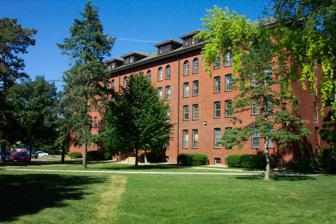
Building: Cretin Hall
Country: United States of America
Year built: 1894
Cretin Hall from the original front Cretin Hall was one of the male undergraduate residence halls at the University of St. Thomas in Saint Paul, Minnesota . It resided on the South Campus, which is just south of historic Summit Avenue .  Cretin was originally constructed as the South Student Residence Building for the Saint Paul Seminary in 1894. It was designed by architect Cass Gilbert , who also designed Cretin's two sister buildings, Loras Hall and Grace Hall. In 1987 Cretin was acquired by St. Thomas and in 1989 it was renovated for use as a residence hall. Cretin Hall was named after the first Roman Catholic Bishop of St. Paul, Joseph Crétin . Initial funding came from a $500,000 donation by Great Northern Railway President James J. Hill . Hill’s donation paid for the construction of the Cretin Residence Hall and its twin, Loras Residence Hall. Cretin Residence Hall was a 4 + 1 ⁄ 2 -story, hipped-roof building faced in red pressed brick and designed in what Gilbert called a “Northern Italian style.” On January 17, 2023, St. Thomas announced plans for a new on-campus indoor arena . As part of the plans, Cretin Hall and two other buildings would be demolished to make way for the arena. The school announced that the 2023–2024 school year would be the final for students at Cretin Hall, with demolition scheduled for the June 21, 2024. Specifications Cretin houses 90 students on 5 levels. Community bathrooms with private shower stalls are located on each floor. Common areas include a service desk, computer room, recreation area, kitchenette , laundry room and recreation and TV areas. References